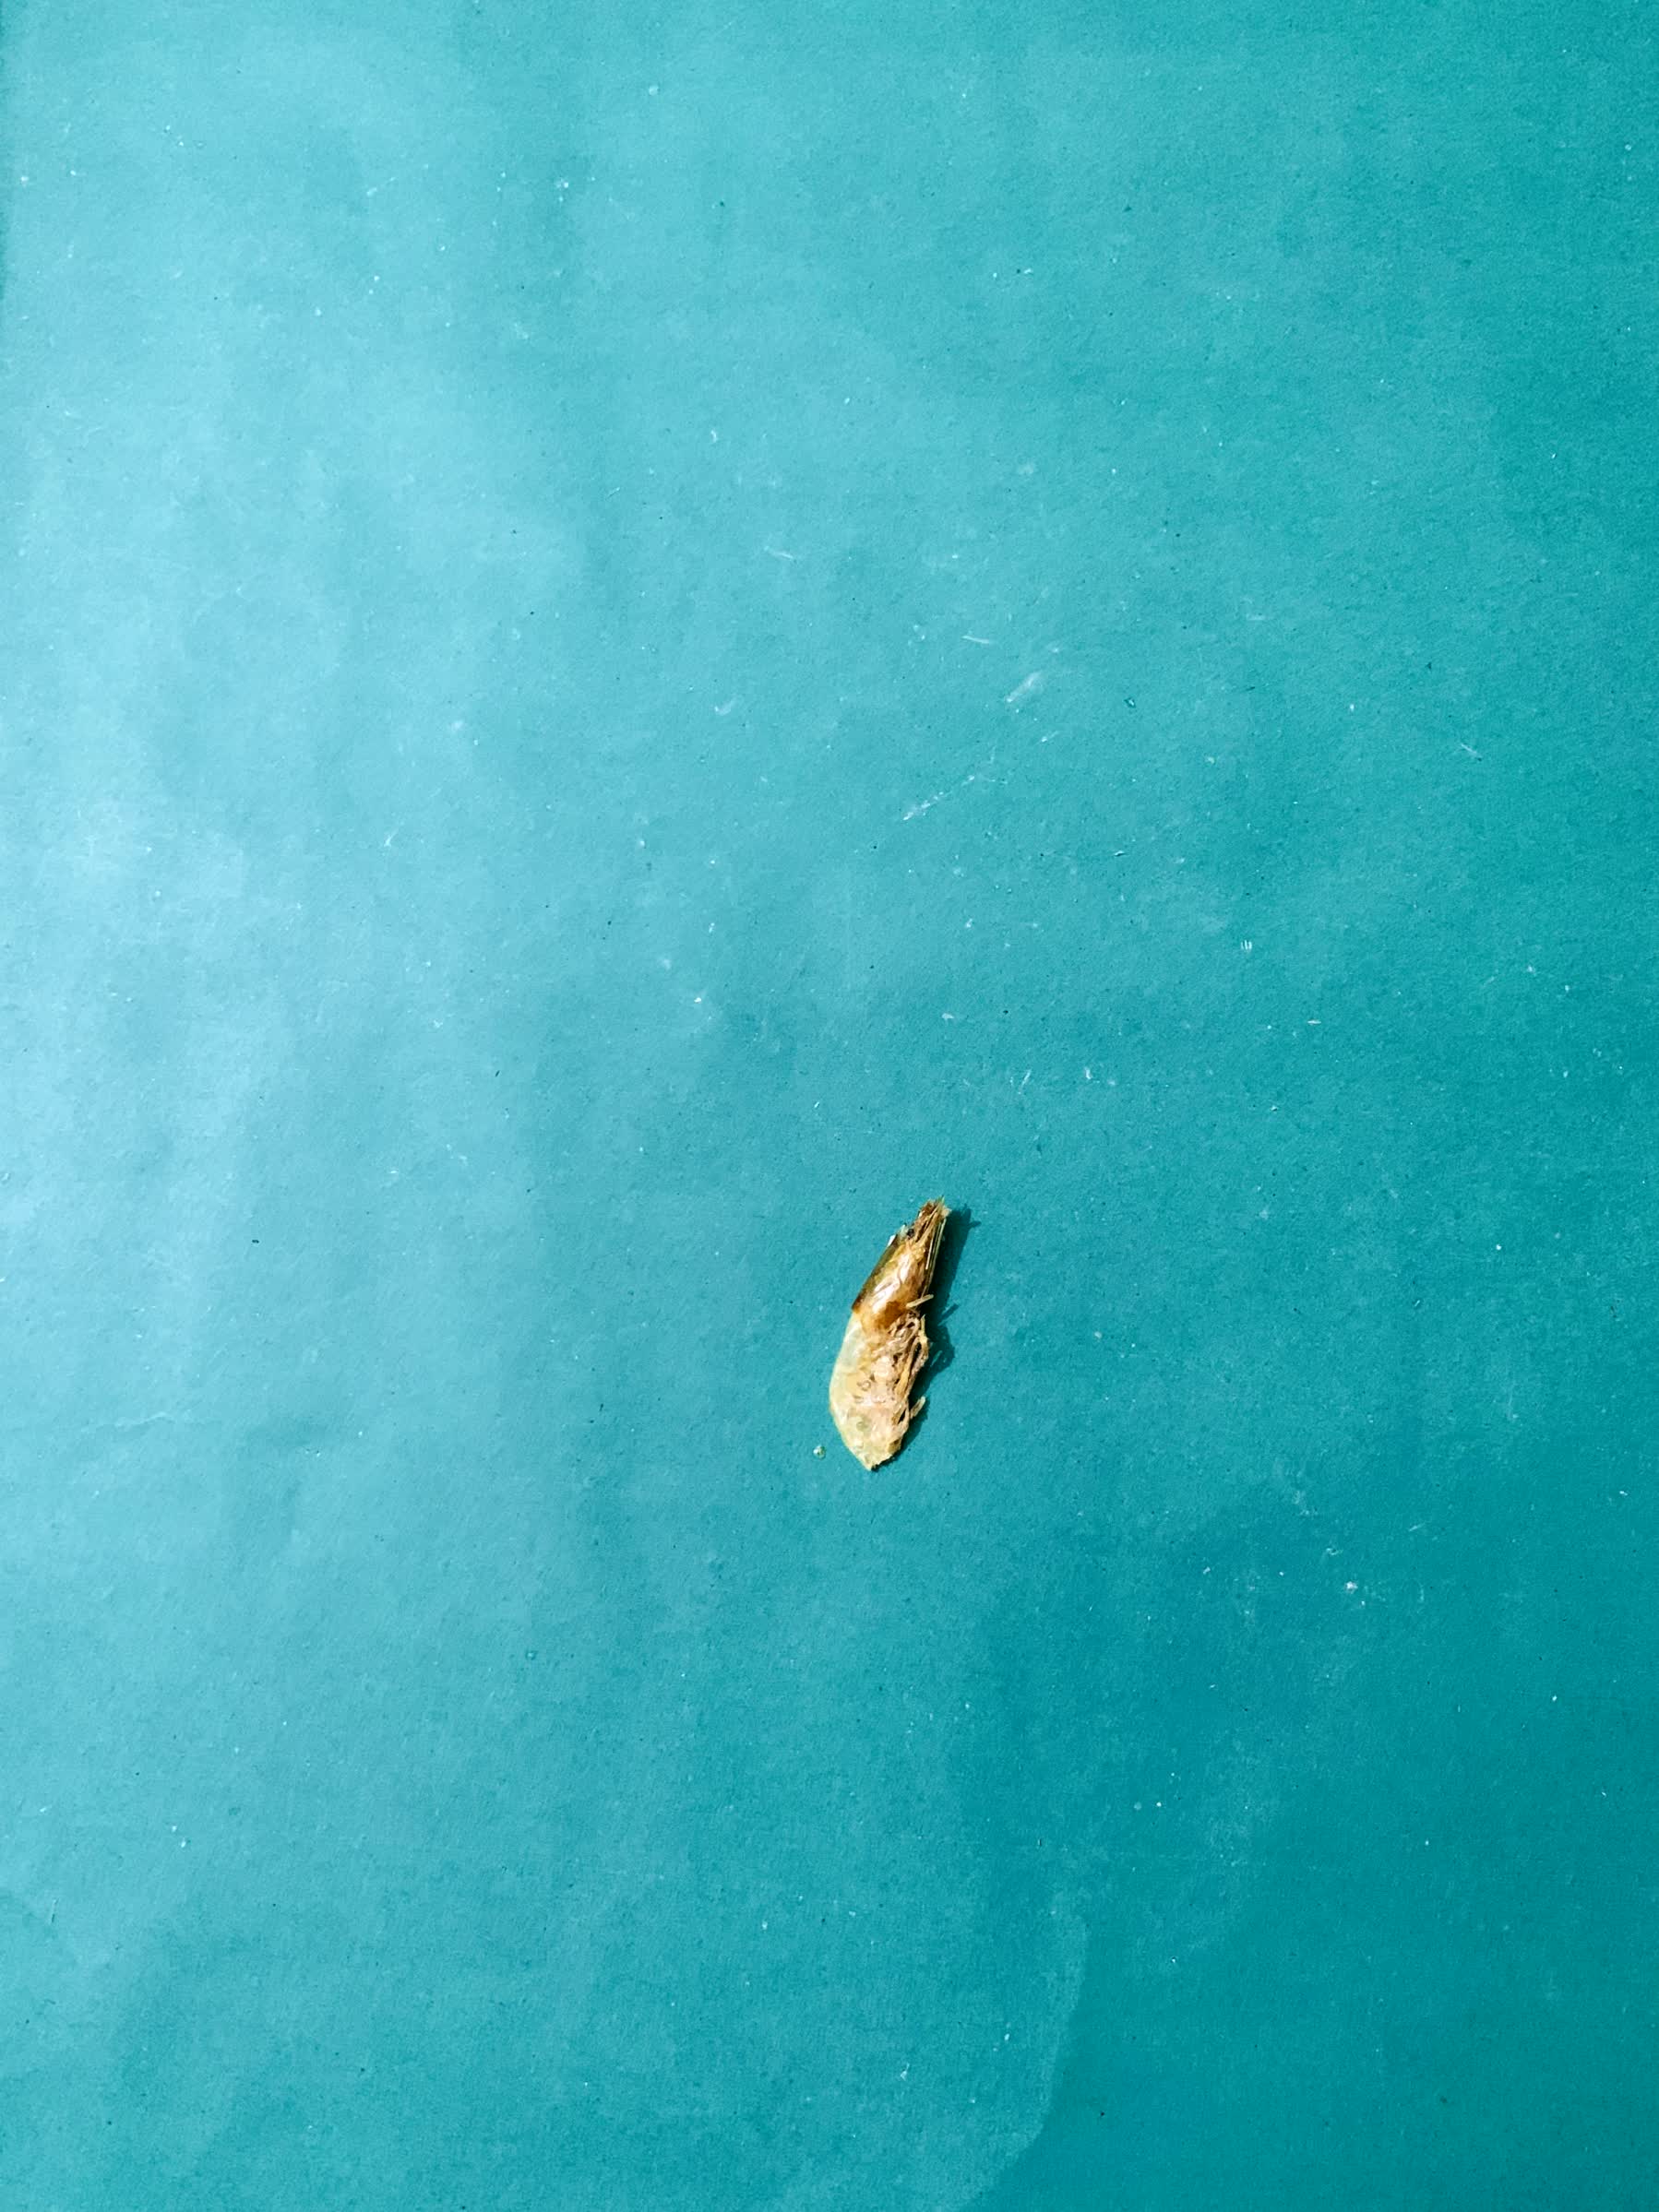
Species: chingri